Mosaic Stadium

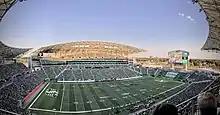
Regular season Riders game in 2018.

Preliminary excavation of the stadium site began in April 2014, and an official groundbreaking ceremony was held on June 16, 2014. The new stadium was scheduled to be completed by August 2016, and the Roughriders were to officially move into the facility for the 2017 season. Installation of the stadium's FieldTurf Revolution 360 playing surface began in July 2016; it is the first CFL stadium to feature this iteration of FieldTurf. On August 31, 2016, officials declared Mosaic Stadium to be "substantially complete", with furniture, concessions, and other fixtures still being finished.